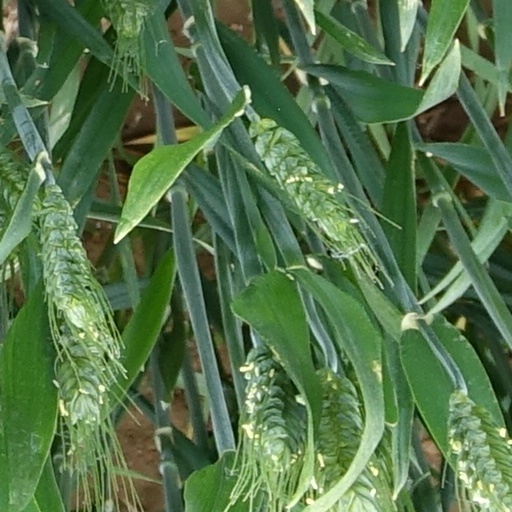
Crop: wheat